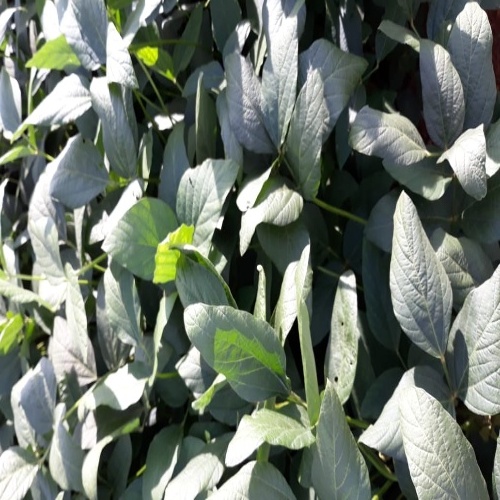
Label: Diabrotica_speciosa